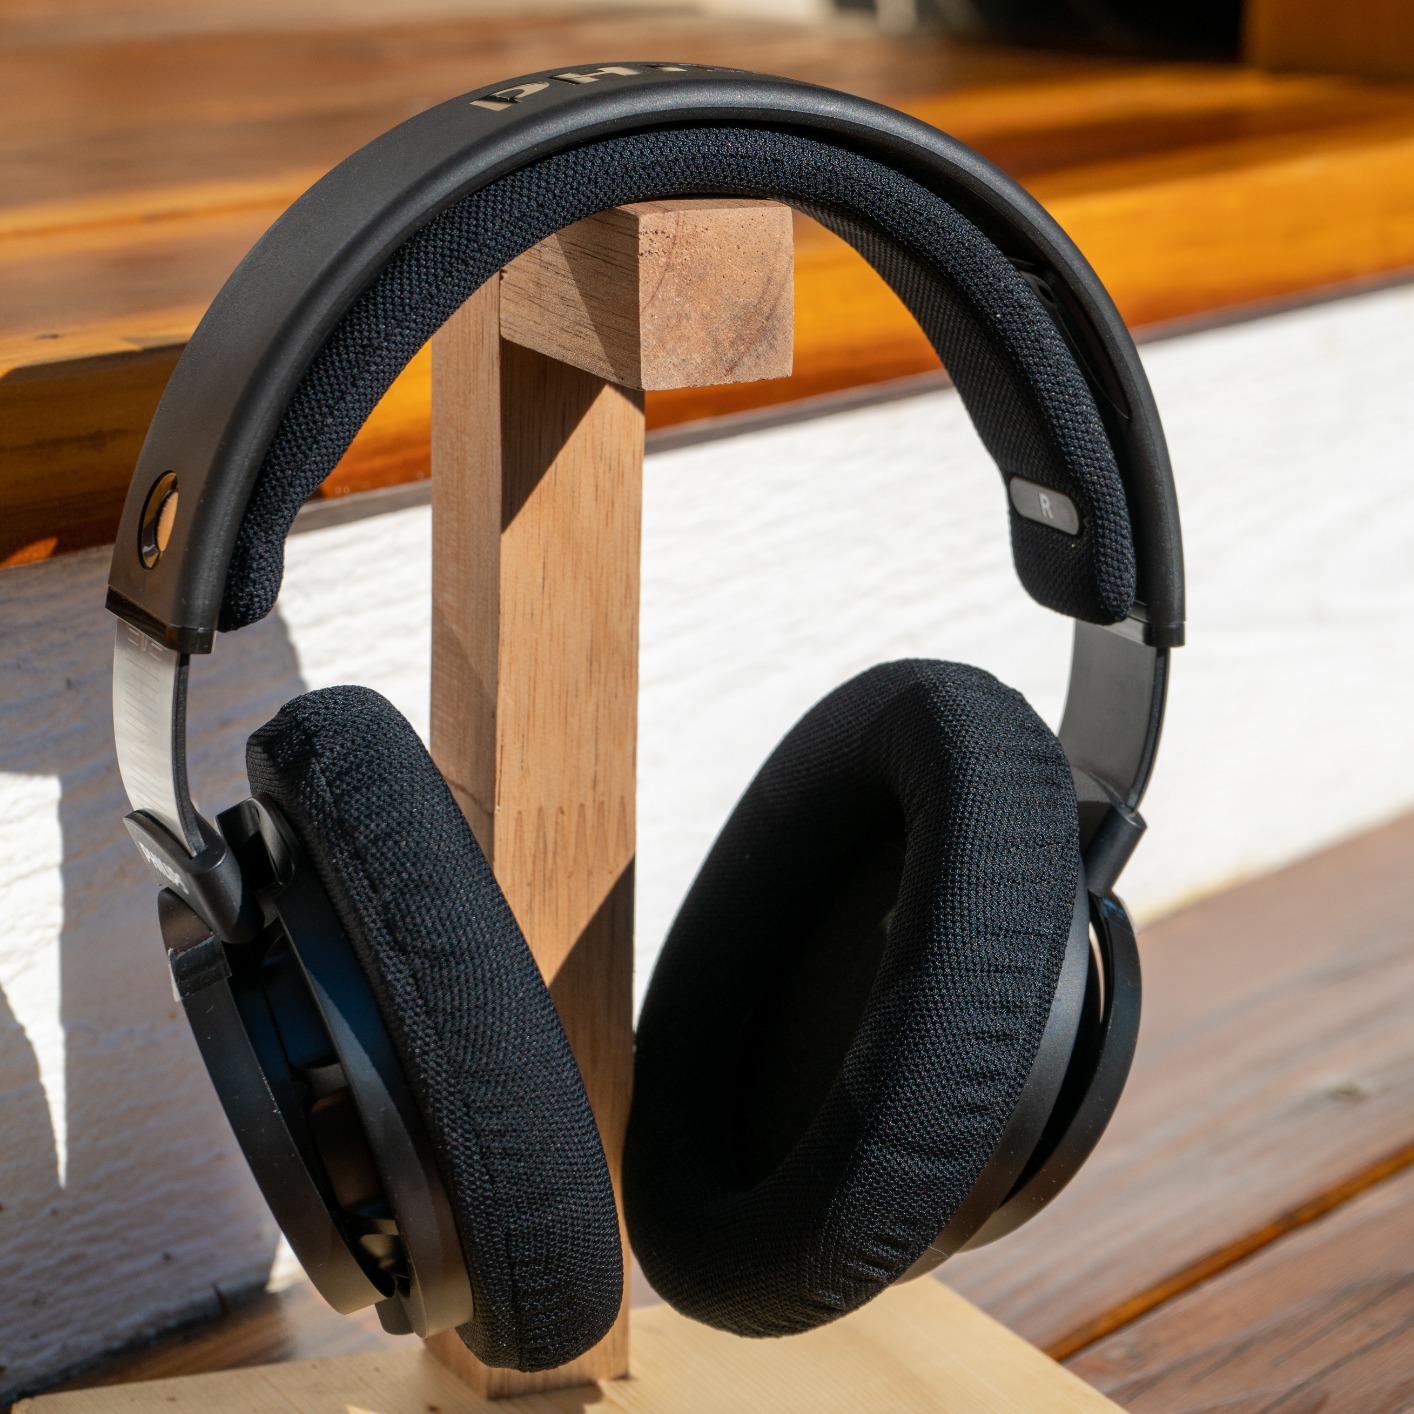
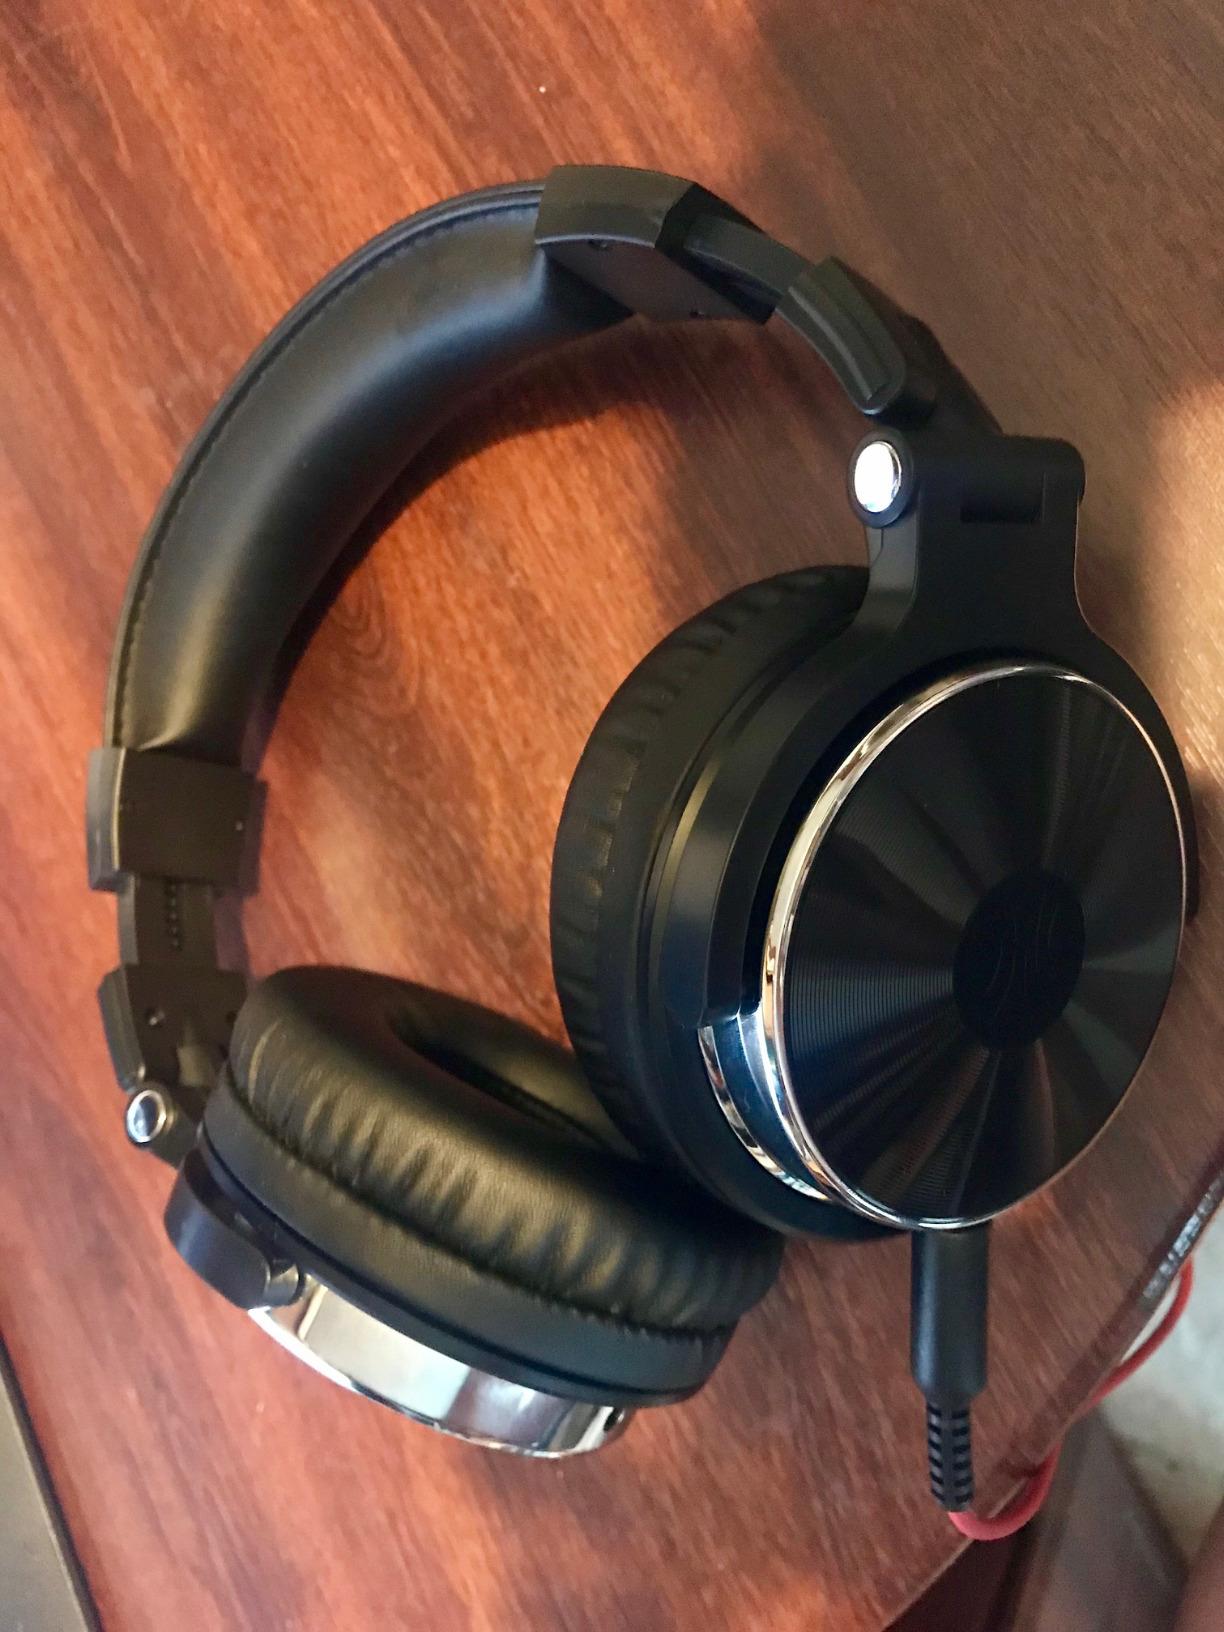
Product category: headphones
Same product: no